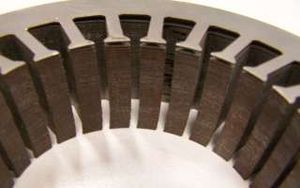
Børsteløs DC-motor
Ubeviklet jernlamineret stator, som kan anvendes til en inrunner-BLDC-motor.
En børsteløs DC motor, BLDC-motor er en jævnstrøm el-motor, der bruger et elektronisk kommutator, i stedet for et mekanisk kommutator. En børsteløs motor i sig selv er forholdsvis simplere end traditionelle elektromotorer. Den elektroniske kommutering og styring af børsteløse motorer er avanceret og er i dag, på trods af det, relativ billig.